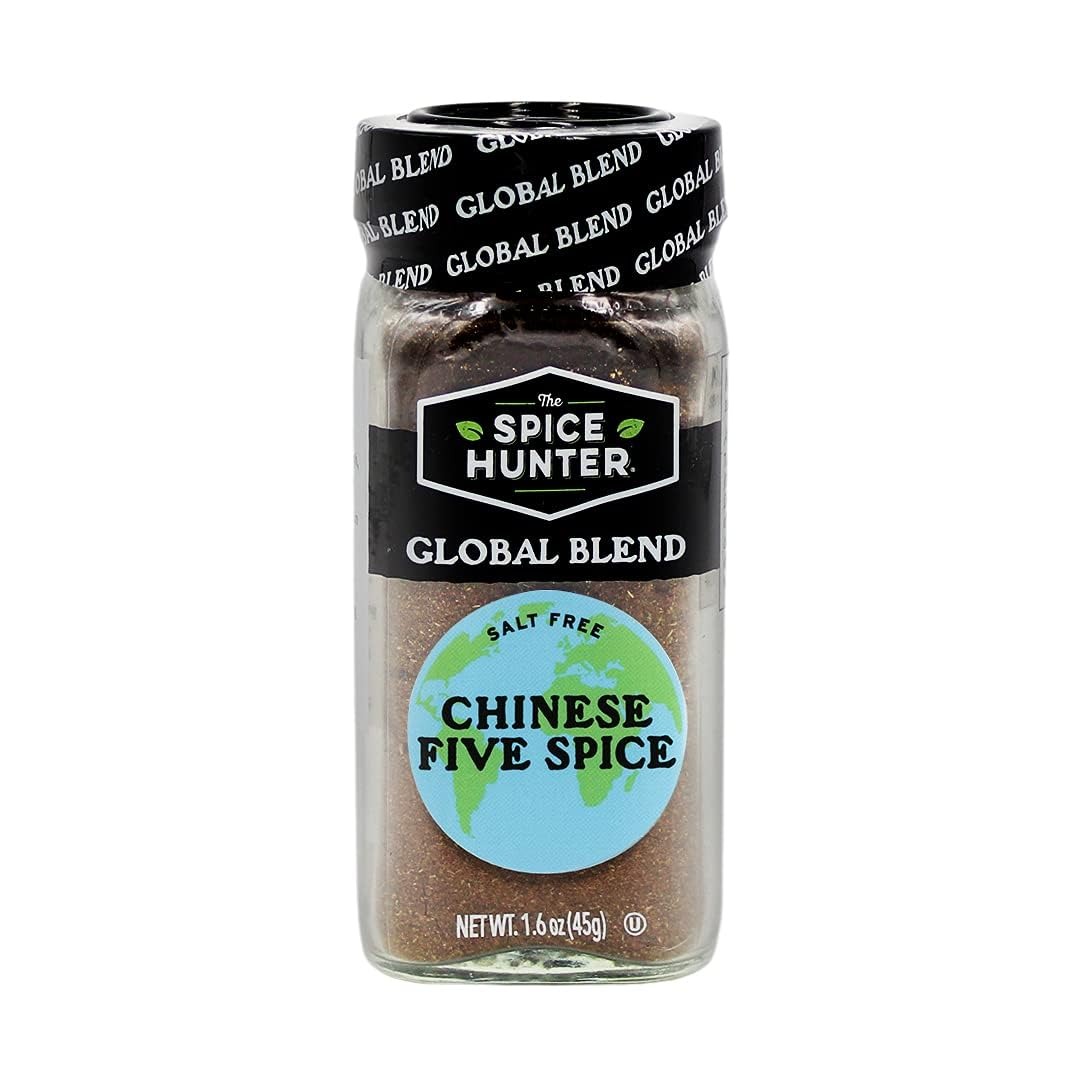
Item Name: Spice Hunter Chinese Five Spice Blend, 1.6 Ounce (Pack of 6)
Bullet Point 1: Chinese Five Spice Blend | Salt Free | Natural | Kosher Certified
Bullet Point 2: A magic formula, prized for many centuries for meat and poultry dishes
Bullet Point 3: Chinese Five Spice hits warm, spicy and sweet flavor notes.
Bullet Point 4: This aromatic blend adds complexity and intensity to sweet and savory dishes.
Bullet Point 5: A world of flavor awaits. Let the culinary adventure begin.
Value: 9.6
Unit: Ounce

Price: 13.14